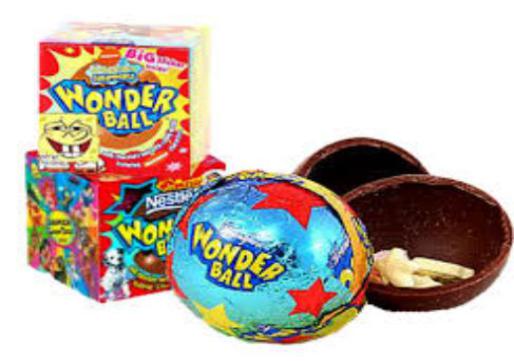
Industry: Leisure